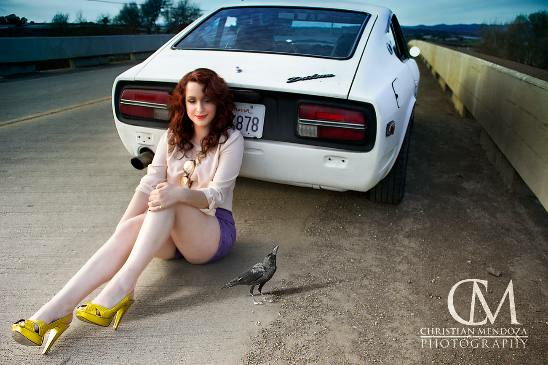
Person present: Yes